Uthman ibn Muhammad ibn Abi Sufyan

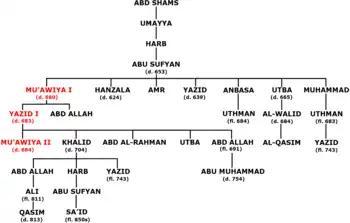

Uthman belonged to the Banu Umayya clan and was a grandson of Abu Sufyan ibn Harb, making him a paternal cousin of Caliph Yazid I. The latter appointed Uthman governor of Medina in 682, replacing their other cousin, al-Walid ibn Utba ibn Abi Sufyan. According to an account recorded in the history of the 9th-century historian al-Tabari, Uthman's appointment came about as a result of a ploy by the Mecca-based, anti-Umayyad claimant to the caliphate, Abd Allah ibn al-Zubayr. The latter had sent a letter disparaging al-Walid ibn Utba as unfit and suggesting he be replaced by a governor more inclined to cooperation. Yazid responded by installing Uthman. According to the historian Julius Wellhausen, Uthman was "a young man, inexperienced and conceited".